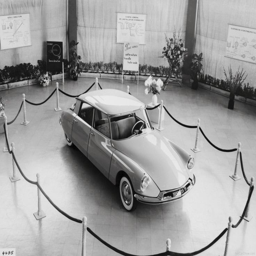
philosopher , in an essay about the car , said that it looked as if it hadfallen from the sky .